East Phillips Neighborhood Institute

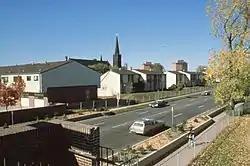
A color photograph of a main street way in East Phillips, Minneapolis, Minnesota, in 1980.

Historically, the demographics of the East Phillips neighborhood are primarily minority-dominated, with a large percentage of its residents belonging to Little Earth, a community of indigenous Americans. Activists in support of the institute have stated that the neighborhood's residents have been subject to environmental racism, citing reports that they experience elevated levels of asthma and cardiovascular disease. Additionally, the neighborhood has been recognized for being the poorest in the city, with approximately 48 percent of its residents living below the poverty threshold as of 2016. In 2016, the city of Minneapolis expressed interest in purchasing a site within the neighborhood, formerly used as a production warehouse by Sears and colloquially referred to as the Roof Depot, to construct a new waterworks and trucking facility. Dr. Nathan Chomilo, the medical director for the state's Medicaid chapter, used the project as evidence of the city deliberately introducing structural racism within the community.